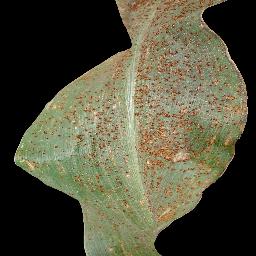
Label: Corn_(Maize)___Common_Rust